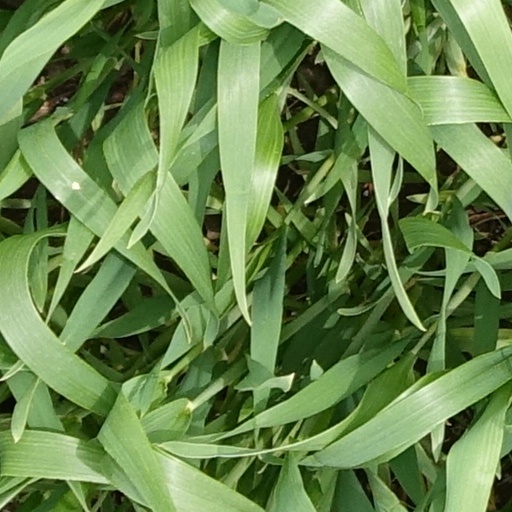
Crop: wheat